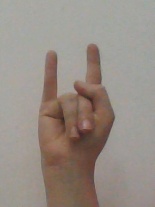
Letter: la